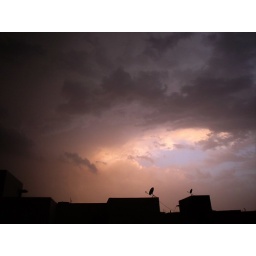
Dark clouds over the building about to pour rains.